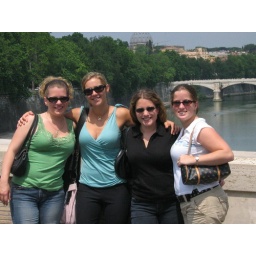
the girls overlooking the Tiber river with the Vatican in the background